Don Nehlen

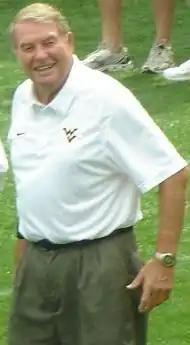

Donald Eugene Nehlen (born January 1, 1936) is an American former college football player and coach. He was head football coach at Bowling Green State University (1968–1976) and at West Virginia University (1980–2000). Nehlen retired in 2001 with a career head coaching record of 202–128–8 and as the 17th-winningest coach in college football history. He was inducted into the College Football Hall of Fame in 2005 and has served as a president of the American Football Coaches Association.